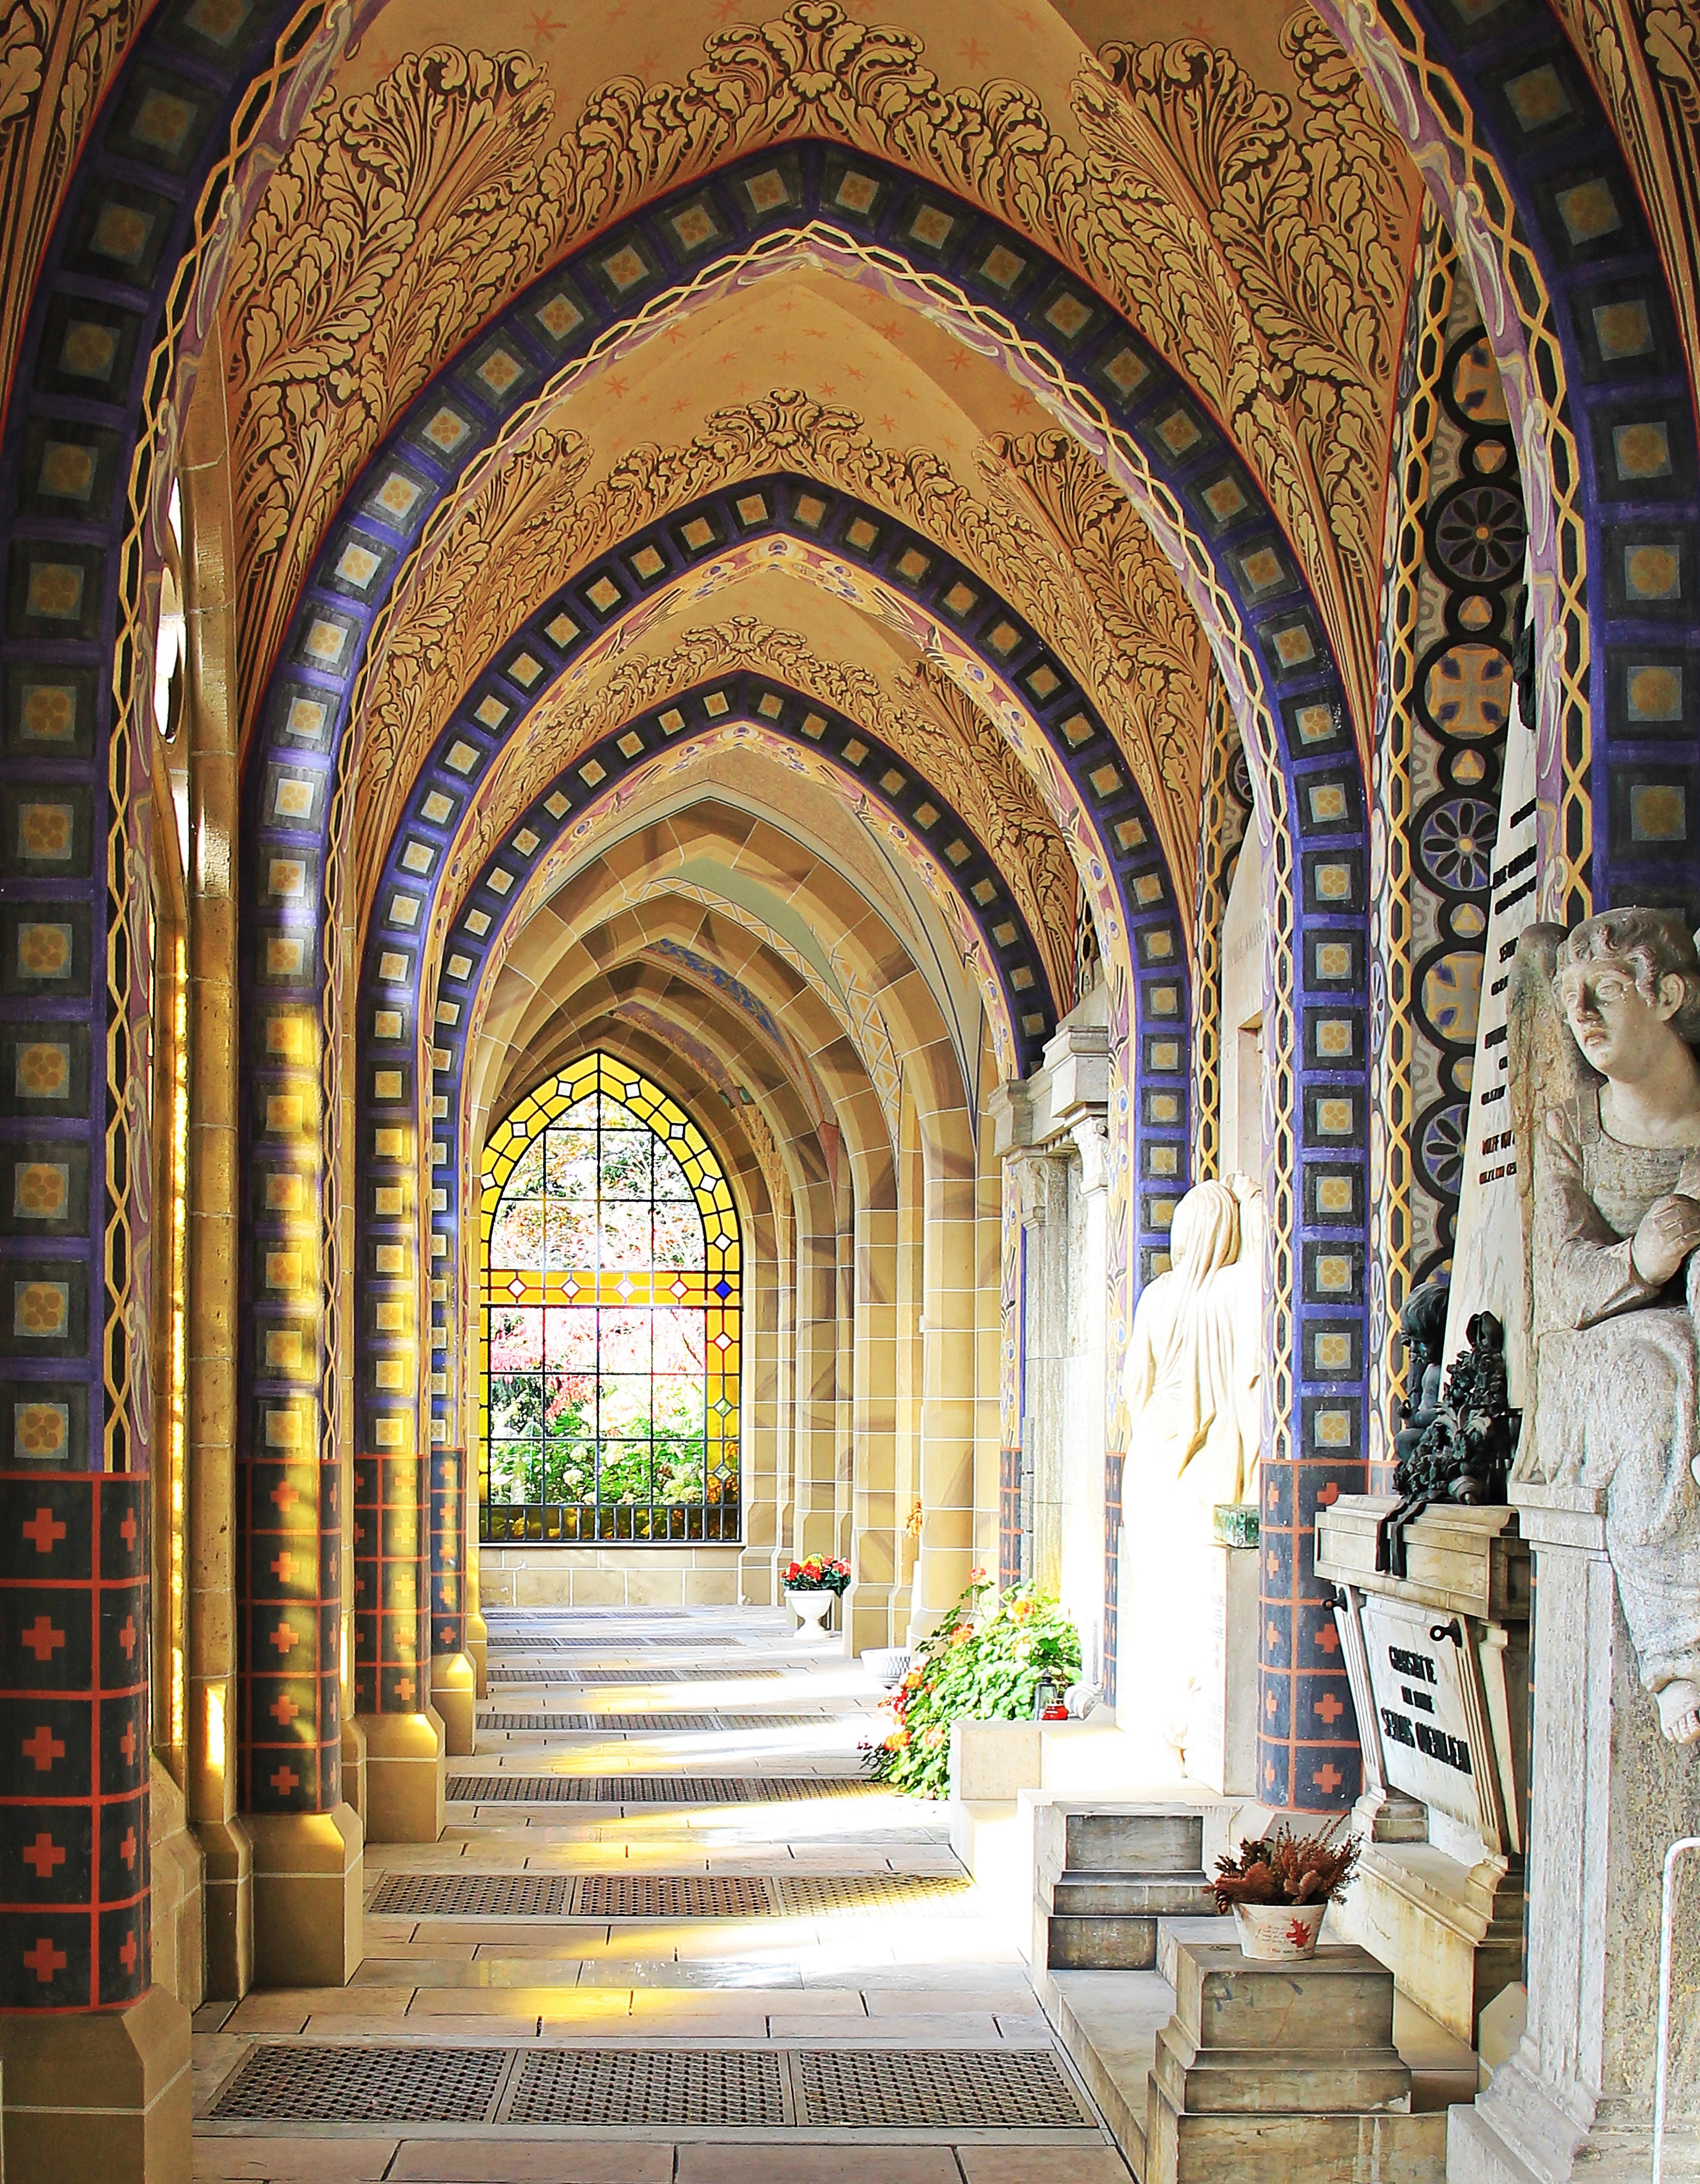
architecture, sunlight, building, palace, old, arch, religion, church, cathedral, chapel, rest, cemetery, death, place of worship, aisle, grave, sad, memorial, monastery, symmetry, synagogue, arcade, basilica, dome, tomb, graves, historically, neogothic, mourning, farewell, sunbeam, crypt, resting place, camposanto, last calm, sepulchre, ancient history, campo santo, gothic crypt hall, sunlight incident